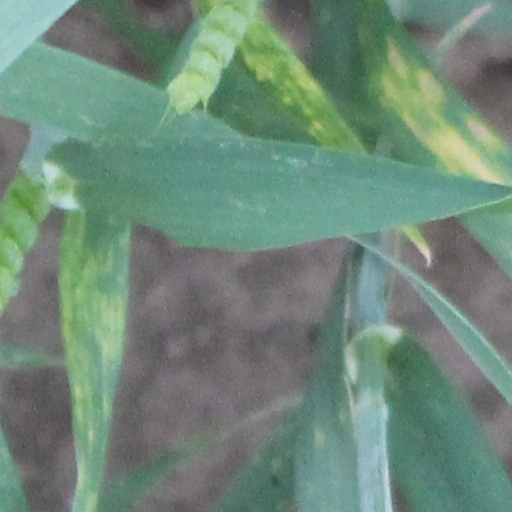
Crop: wheat